Pikworo Slave camp

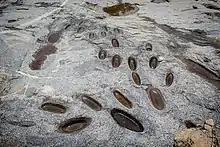
Eating Plates of Slaves at Pikworo Slave Camp

Eating Bowls Man made scoops in rocks served as eating plates or bowls for slaves at the camp. The larger the size of the scoop the higher the number of slaves to eat from the scoop.